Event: Nepal Earthquake
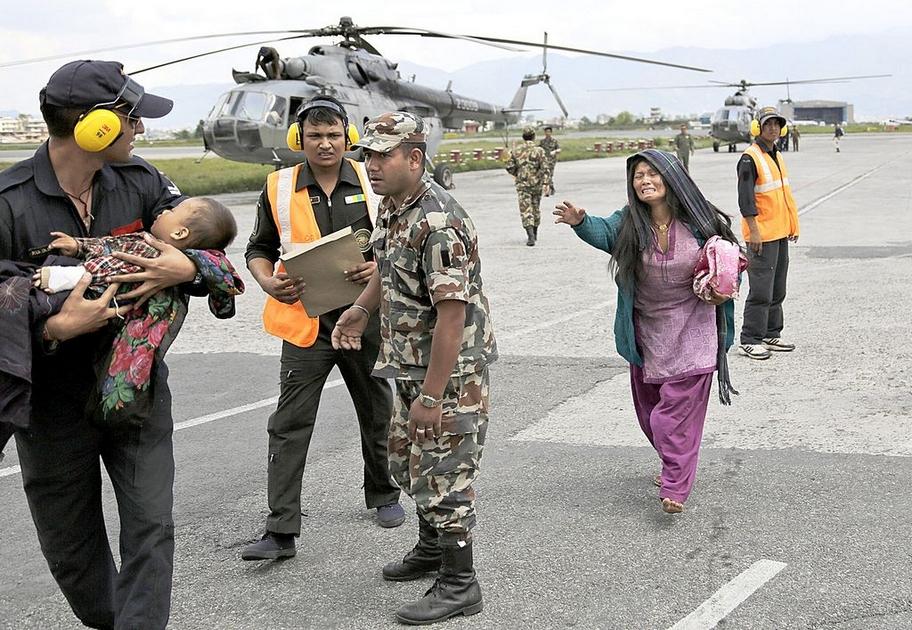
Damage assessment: no_damage